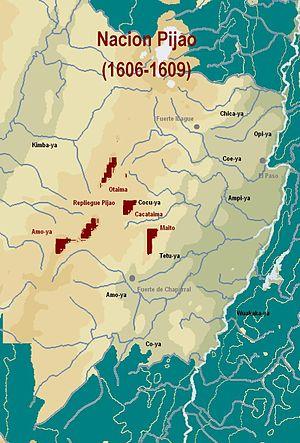
Le peuple Pijao, également appelé Coyaima Natagaima est un peuple amérindien de Colombie.